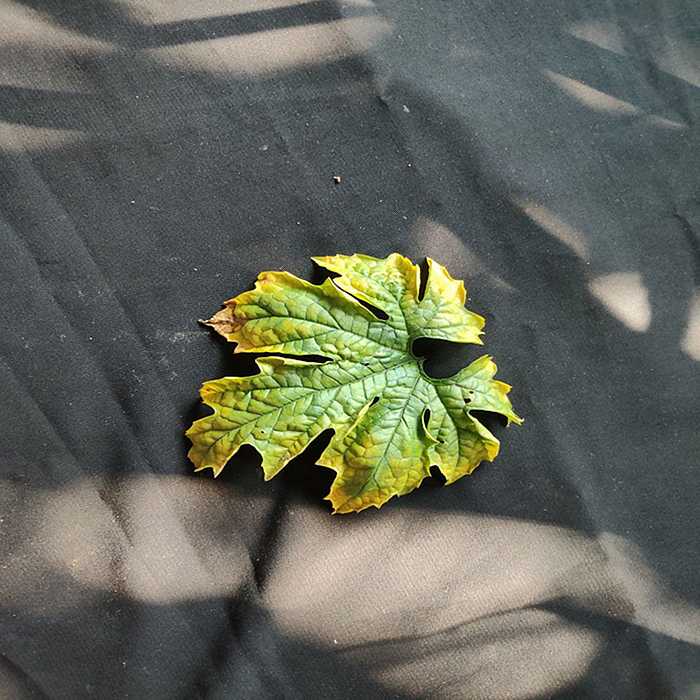
Plant: Bitter Gourd
Label: Fusarium wilt